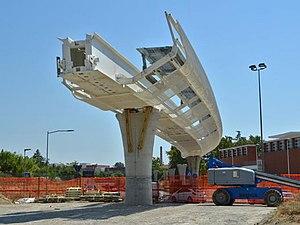
Le Marconi Express, également connu sous le nom de people mover de Bologne, est un système de transport en commun hectométrique de type monorail en construction qui reliera l’aéroport Guglielmo-Marconi à la gare de Bologne-Centrale, avec un arrêt intermédiaire au pôle universitaire du Lazzaretto qui servira également de centre de dépôt et de contrôle.